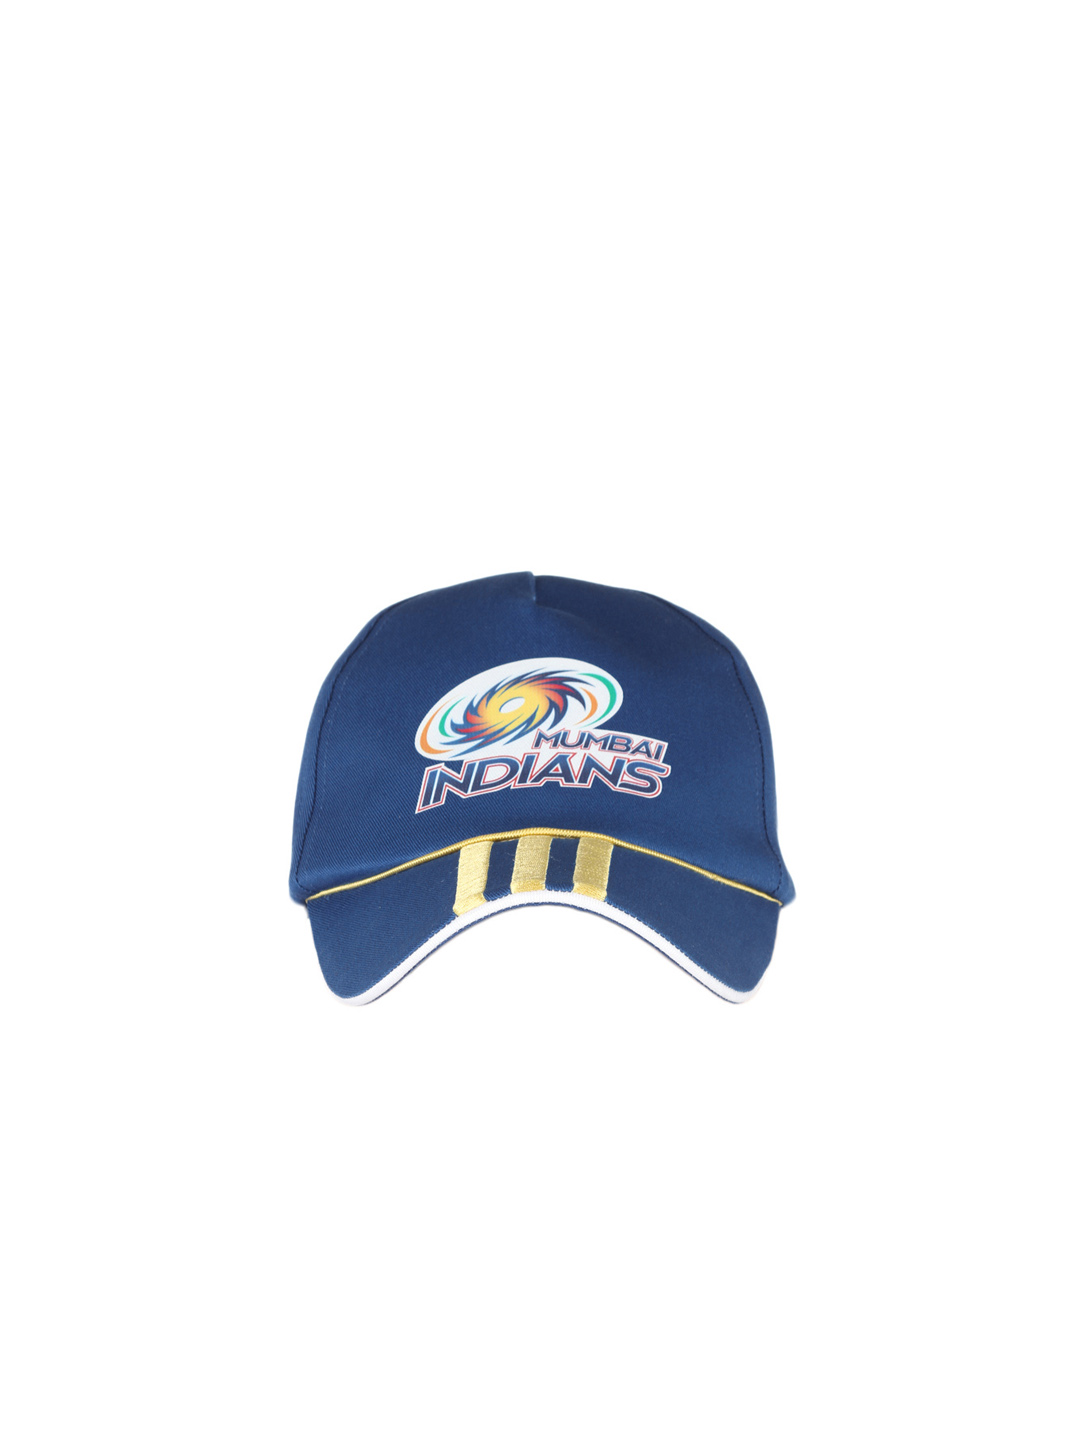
ADIDAS Mumbai Indians Boys Blue Match Cap
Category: Accessories / Headwear / Caps
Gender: Boys
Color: Blue
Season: Summer 2012
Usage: Sports